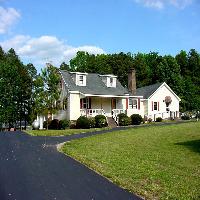
Weather: sun or clear